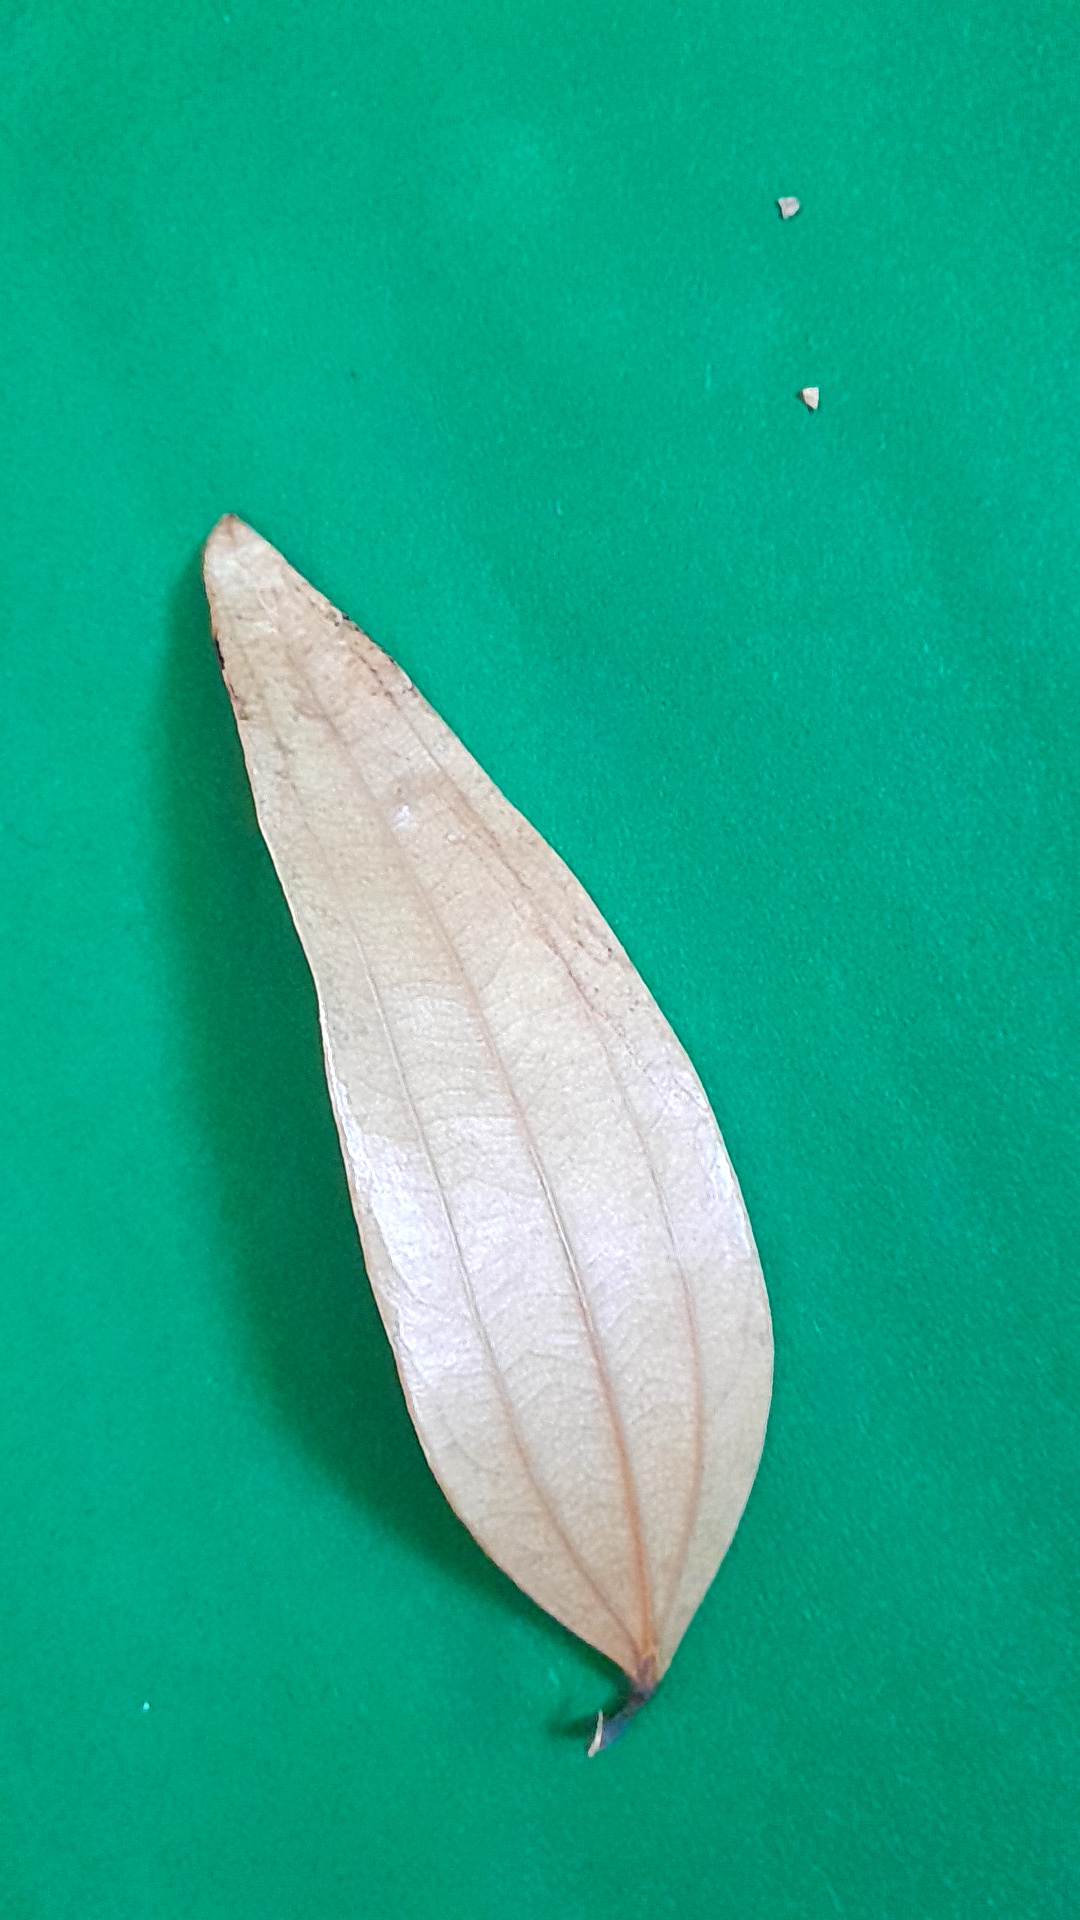
Label: Dry Leaf